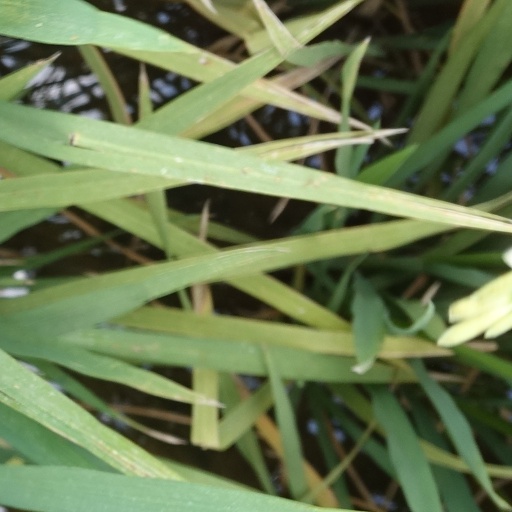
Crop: rice